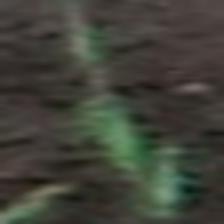
Label: single